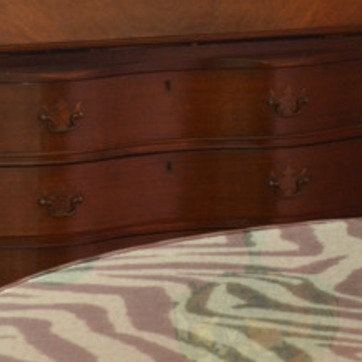
Material: wood